Wie schön leuchtet der Morgenstern

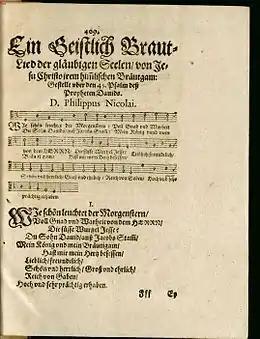
First publication in Nicolai's 1599 "Freudenspiegel deß ewigen Lebens"

"" is a Lutheran hymn by Philipp Nicolai written in 1597 and first published in 1599. It inspired musical settings through centuries, notably Bach's chorale cantata , but also vocal and instrumental works by Baroque composers, Peter Cornelius, Felix Mendelssohn, Max Reger, Hugo Distler, Ernst Pepping, Mauricio Kagel and Naji Hakim.